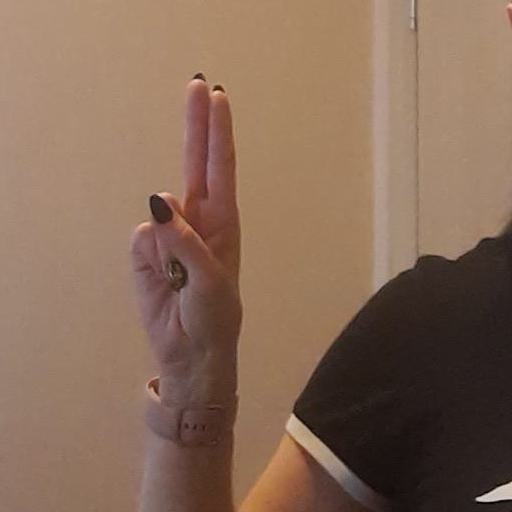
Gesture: two_up